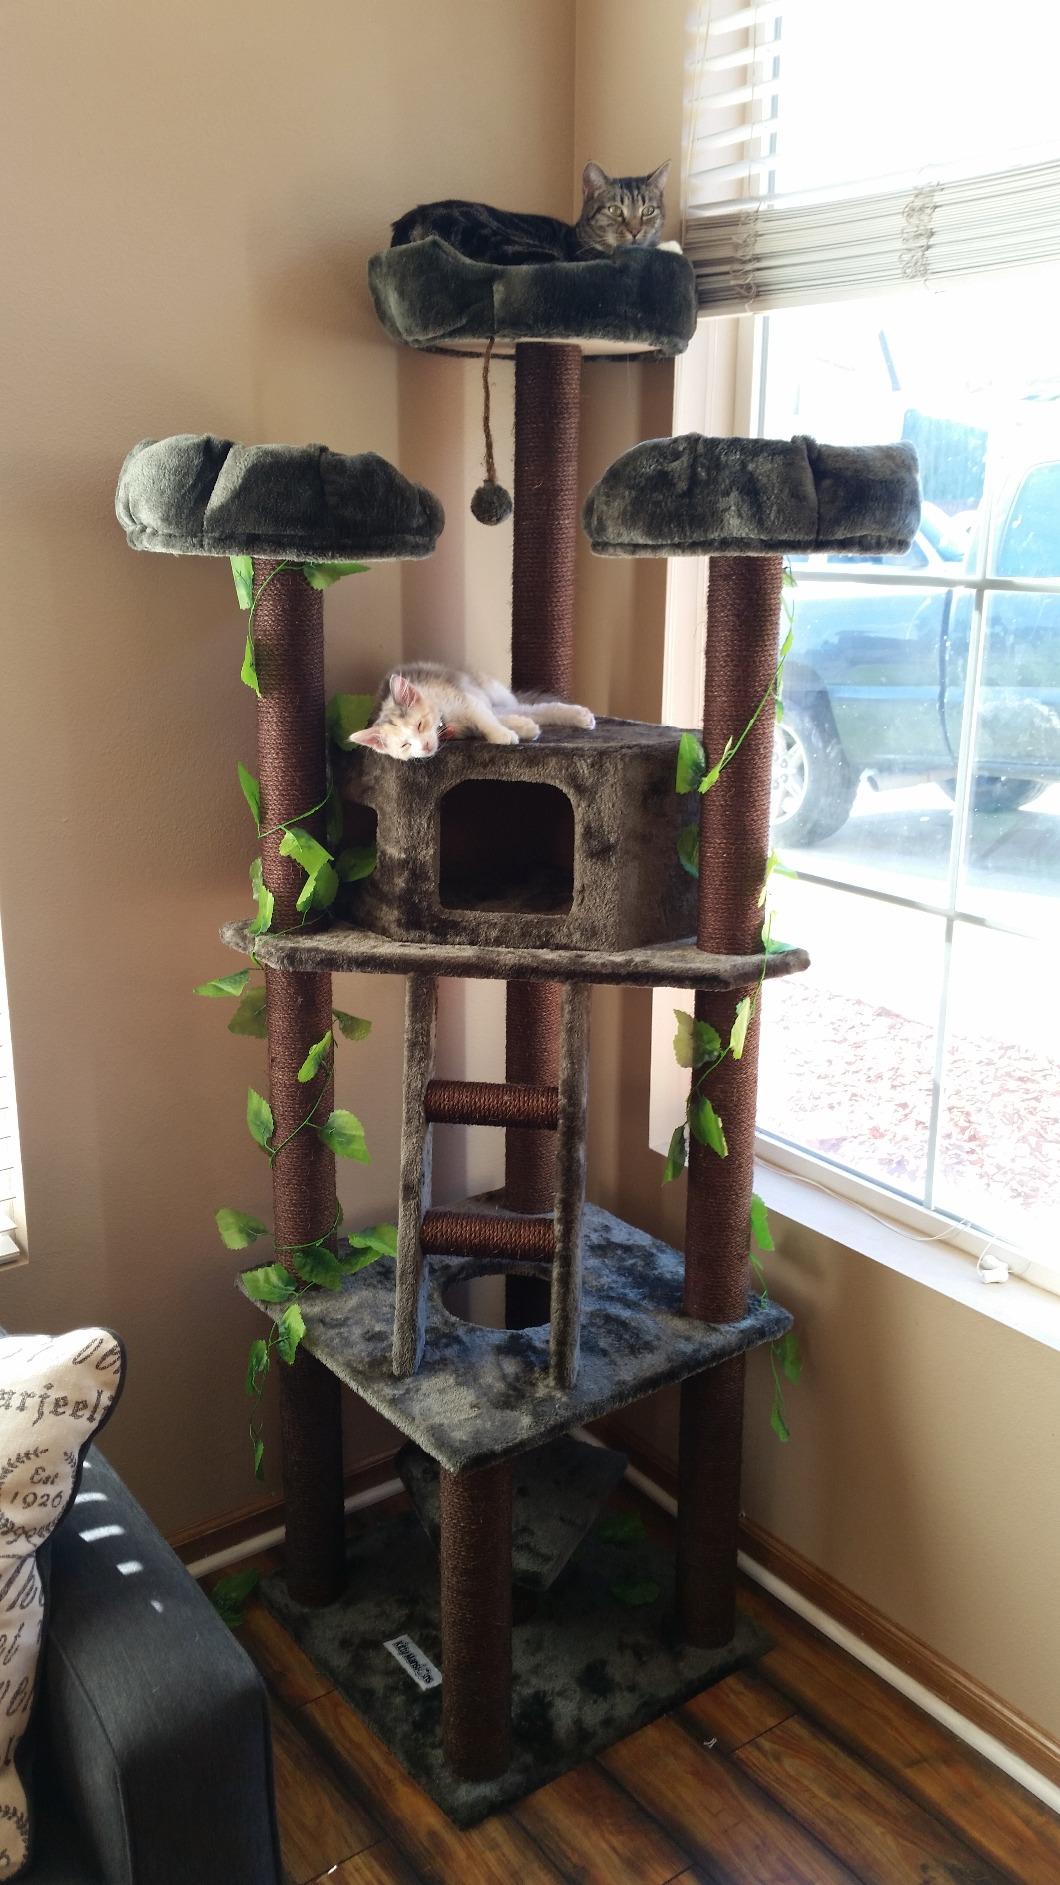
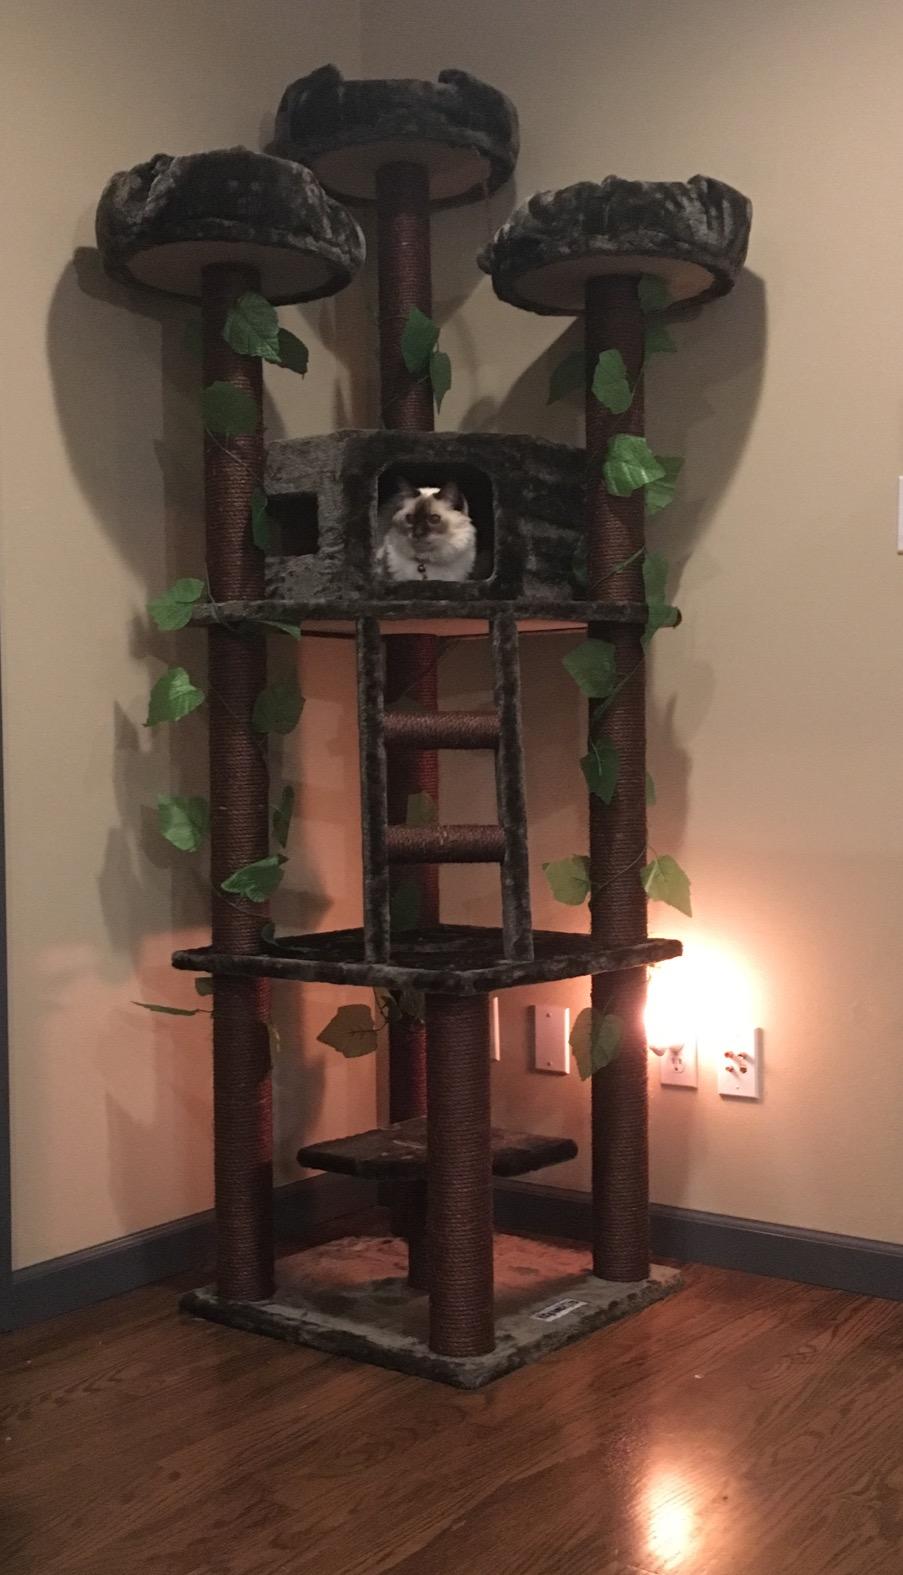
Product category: items_cat tree
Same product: yes